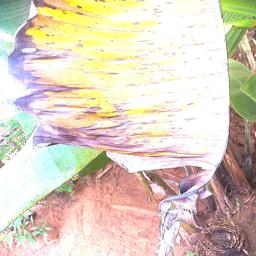
Label: MALBHOG LEAF